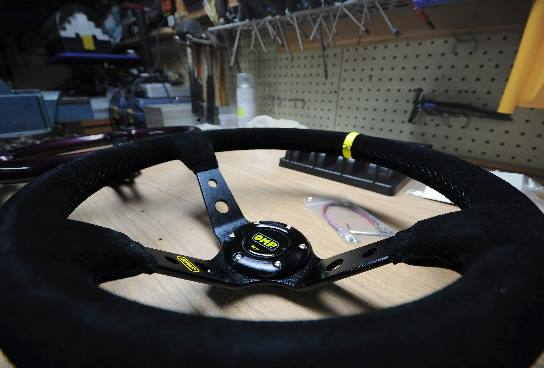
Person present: No